Death at a Funeral (2007 film)

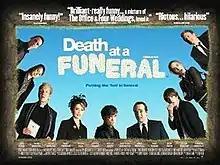
British theatrical release poster

Death at a Funeral is a 2007 black comedy film directed by Frank Oz. The screenplay by Dean Craig focuses on a family attempting to resolve a variety of problems when they attend the funeral of the patriarch.